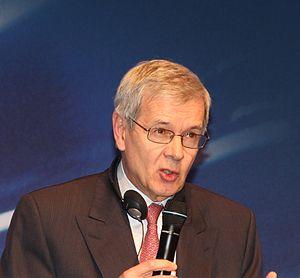
Groupe PSA est un constructeur automobile français qui comprend les marques automobiles Citroën, DS Automobiles, Peugeot, ainsi que Opel et Vauxhall depuis le rachat de la division européenne de General Motors en mars 2017. PSA Peugeot Citroën est devenu Groupe PSA le 5 avril 2016.